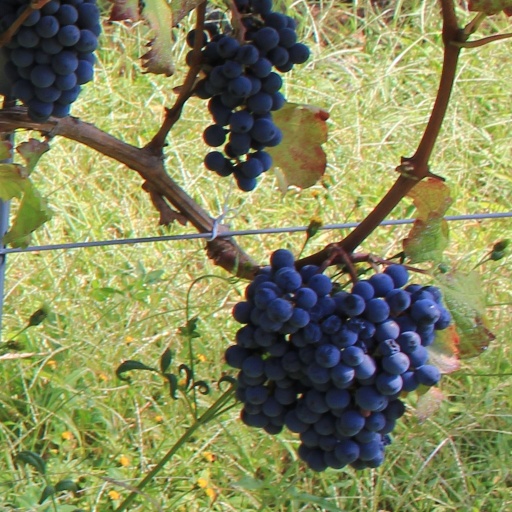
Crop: grape